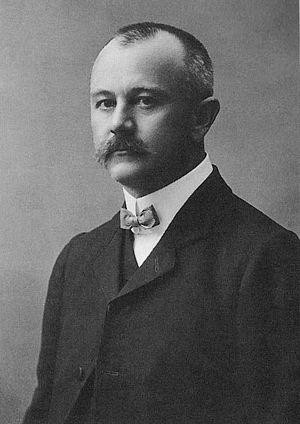
La maison Popović à Niš se trouve à Niš, dans la municipalité de Medijana et dans le district de Nišava, en Serbie. Elle est inscrite sur la liste des monuments culturels protégés de la République de Serbie.